Nicholas Treadwell

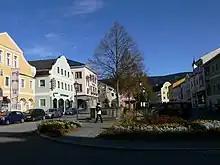
The "Marktplatz" of Aigen, where the Nicholas Treadwell Gallery moved in 2005

By 1996, the Nicholas Treadwell Gallery was at 326 Old Street, London. His own home was described as "littered" with paintings and sculptures, some by an anorexic artist who had died the previous year—one of these showed a small body huddled inside a wardrobe, in the bottom drawer of which the artist had placed her adoption papers. Treadwell said her sculptures were "very depressing but they do give you insight into the illness."